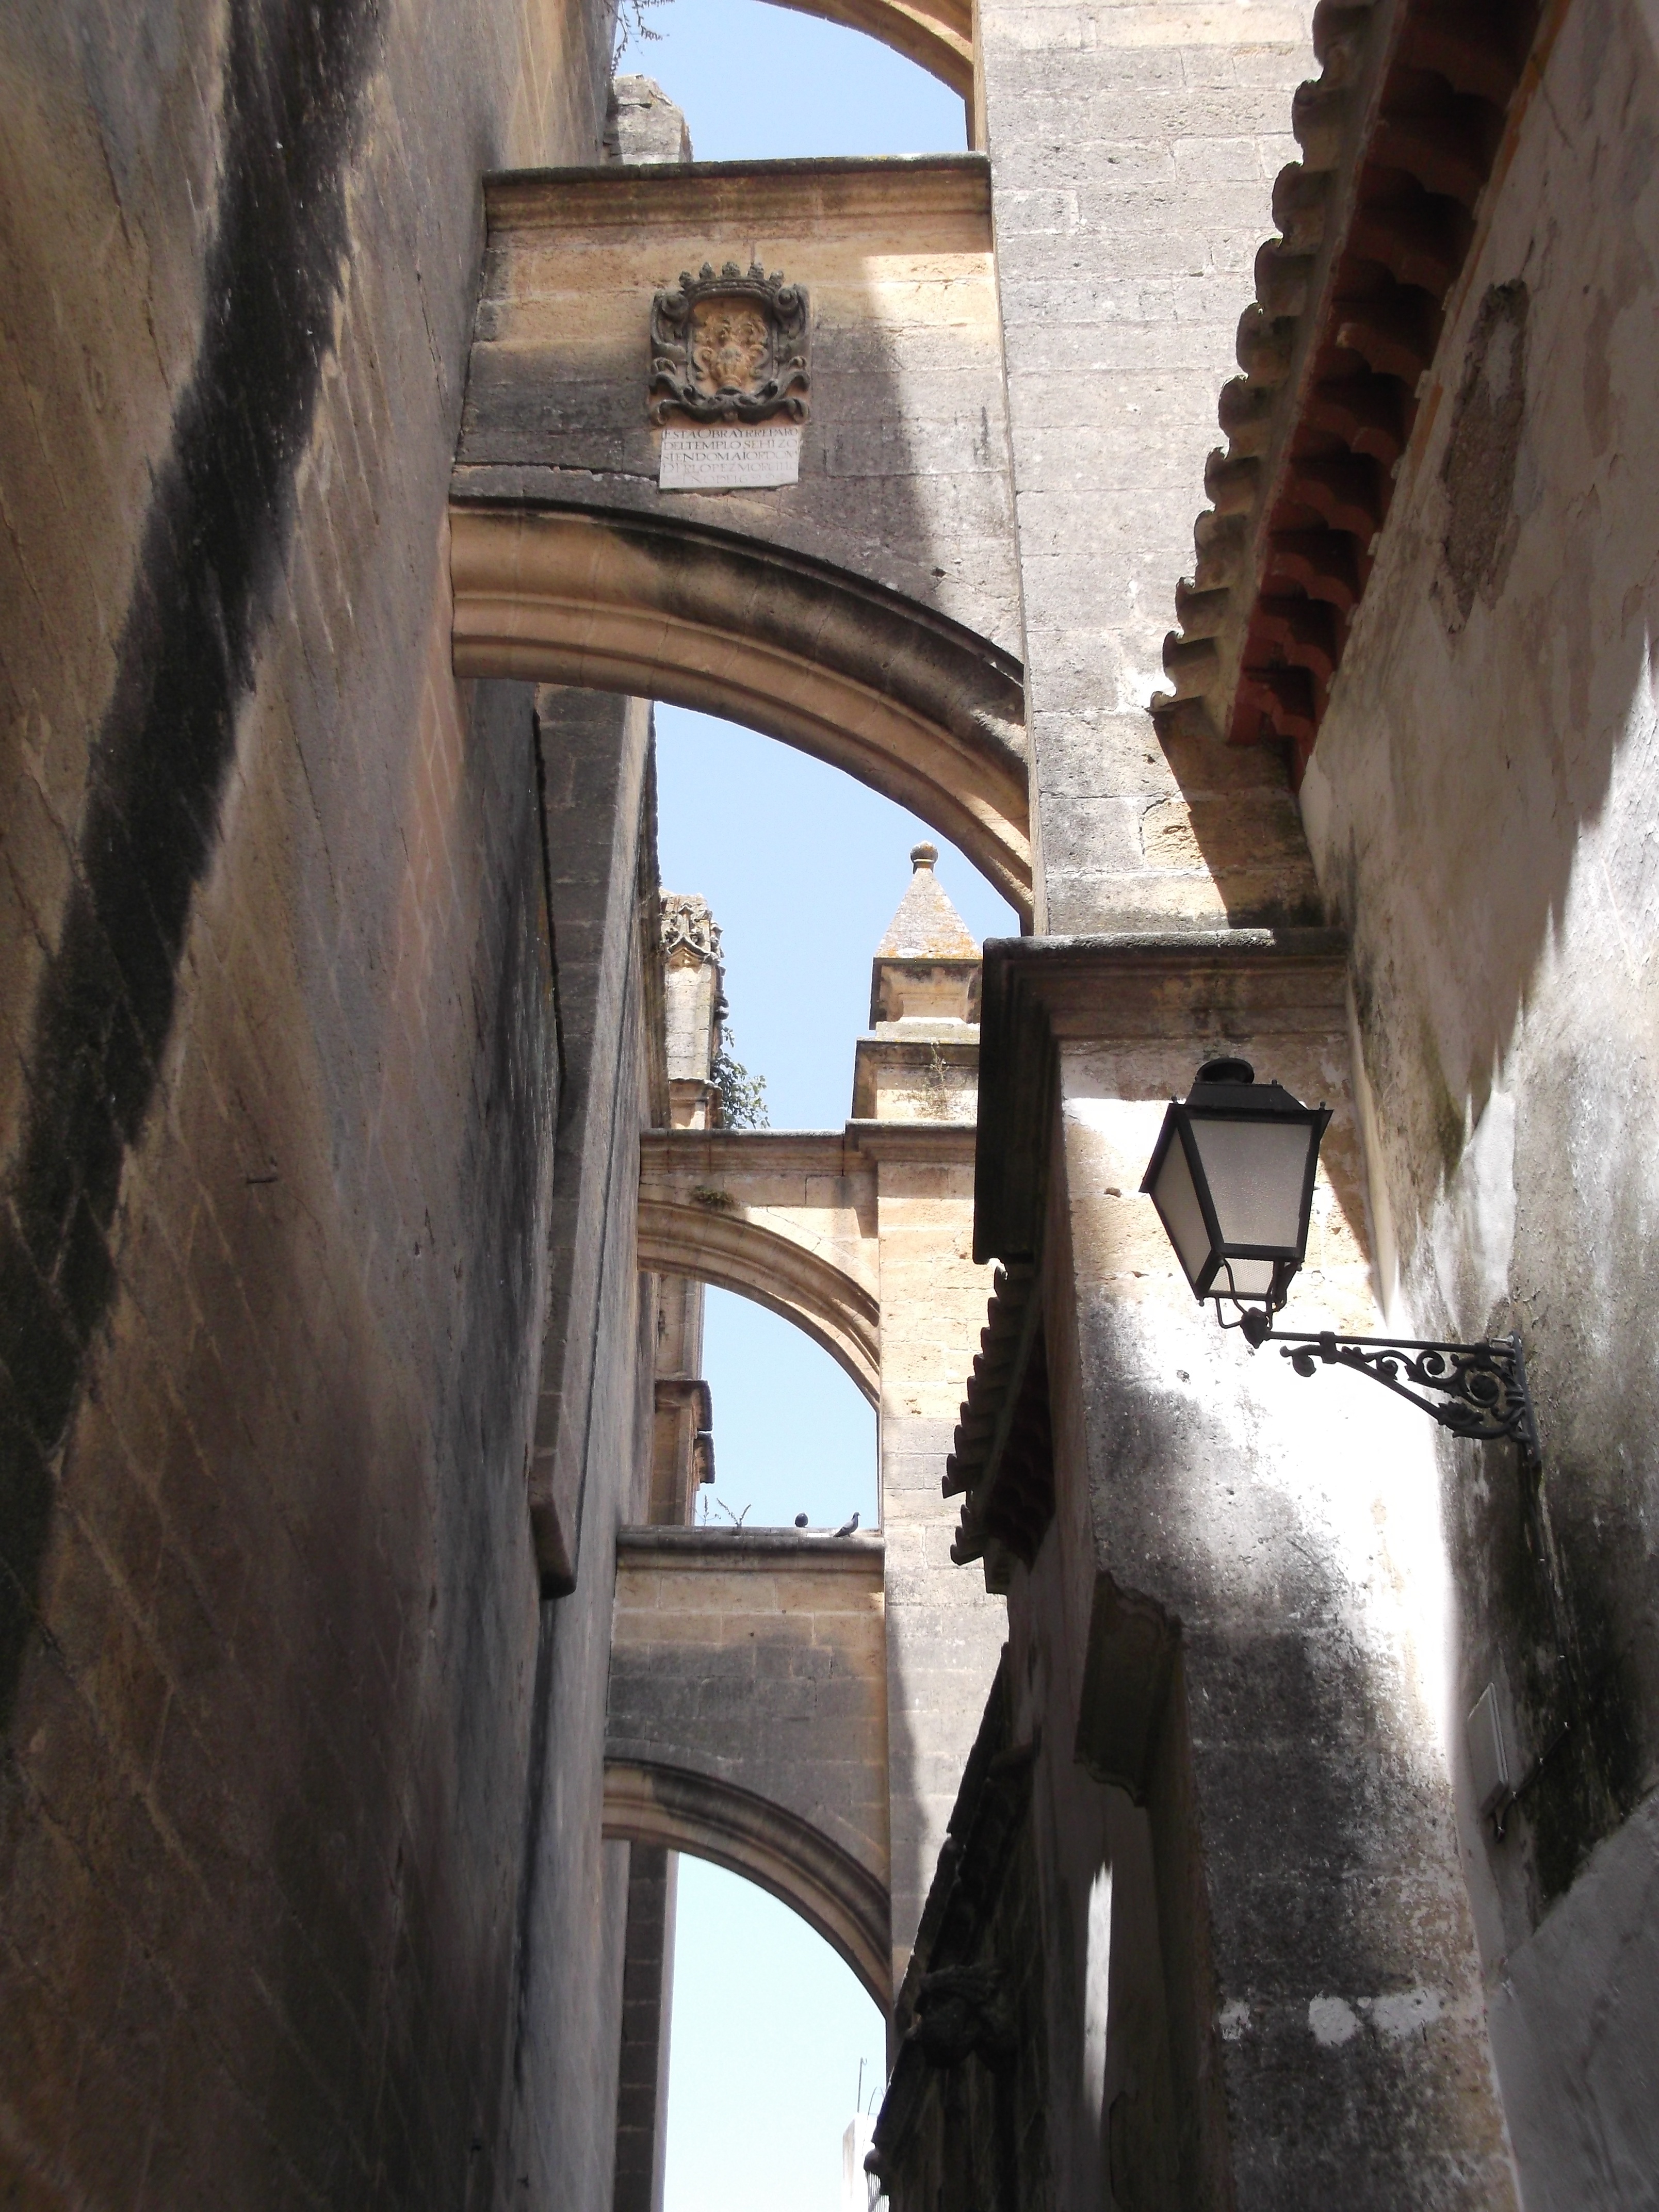
architecture, alley, city, wall, arch, old town, sculpture, art, spain, temple, infrastructure, arches, andalusia, history, arcades, historically, ancient history